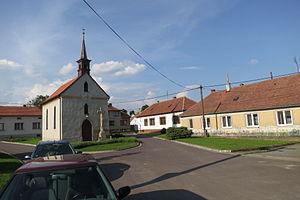
Pálovice est une commune du district de Třebíč, dans la région de Vysočina, en République tchèque. Sa population s'élevait à 163 habitants en 2019.